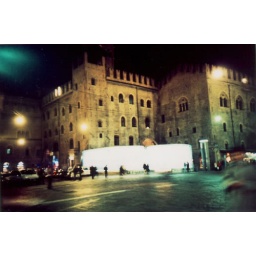
Bologna, Italy. A glass building in the major square of Bologna, built to show the next improvements to the city's infrastructures... Great thing!